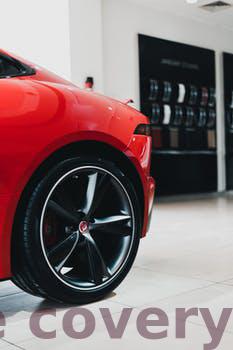
Label: Watermark